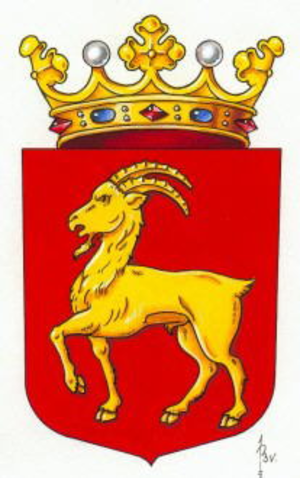
Boxmeer est une commune et un village des Pays-Bas de la province du Brabant-du-Nord.